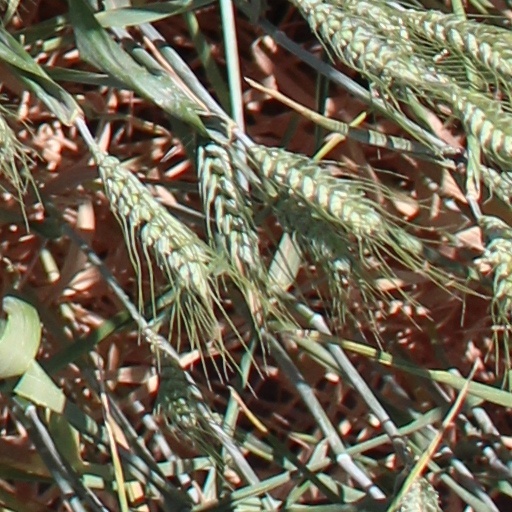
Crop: wheat